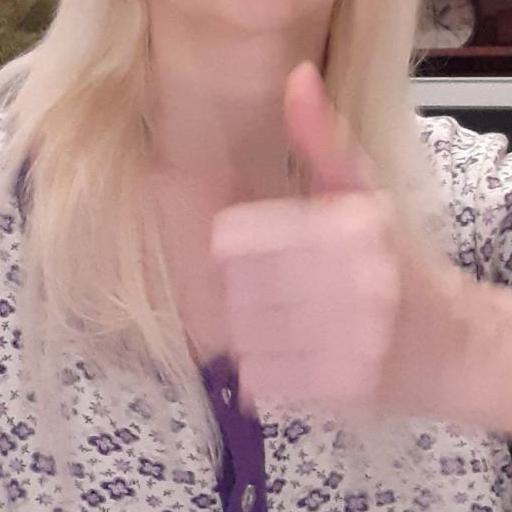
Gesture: like